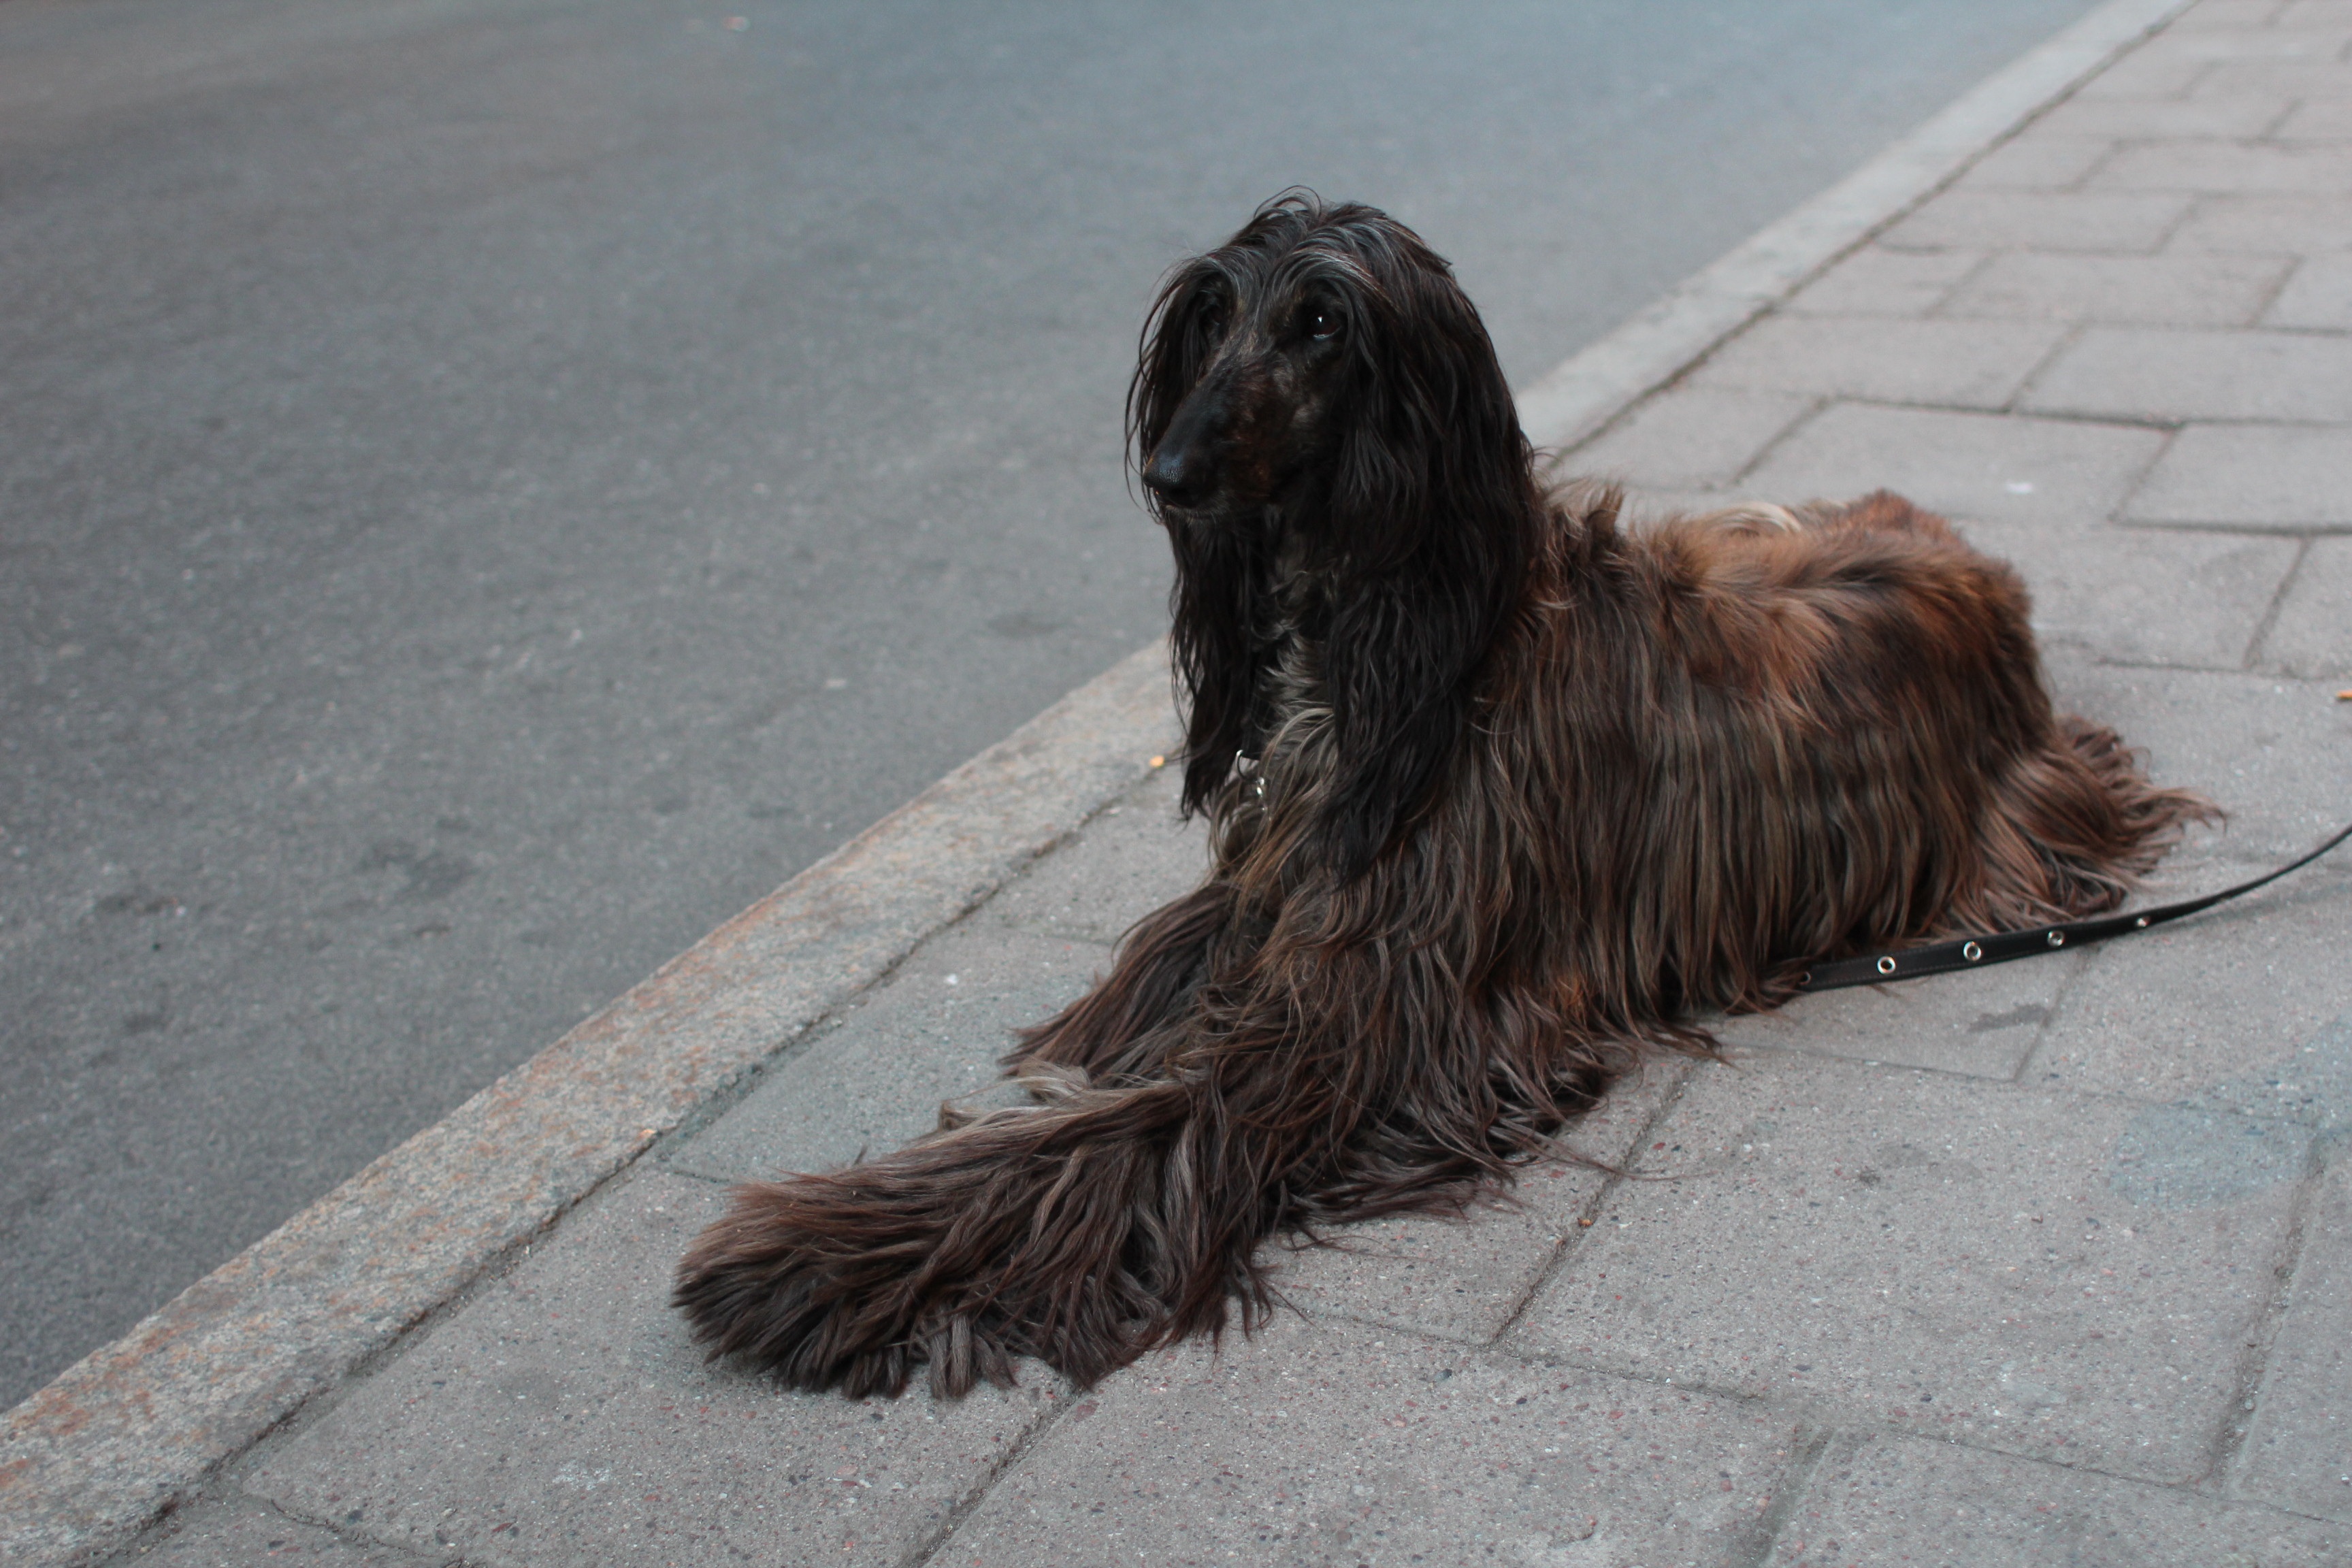
dog, mammal, vertebrate, lhasa apso, tibetan terrier, dog like mammal, carnivoran